Vacuum chamber

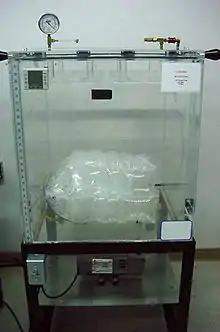
Vacuum chamber for testing leaks in packaging

A vacuum chamber is a rigid enclosure from which air and other gases are removed by a vacuum pump. This results in a low-pressure environment within the chamber, commonly referred to as a vacuum. A vacuum environment allows researchers to conduct physical experiments or to test mechanical devices which must operate in outer space (for example) or for processes such as vacuum drying or vacuum coating. Chambers are typically made of metals which may or may not shield applied external magnetic fields depending on wall thickness, frequency, resistivity, and permeability of the material used. Only some materials are suitable for vacuum use.